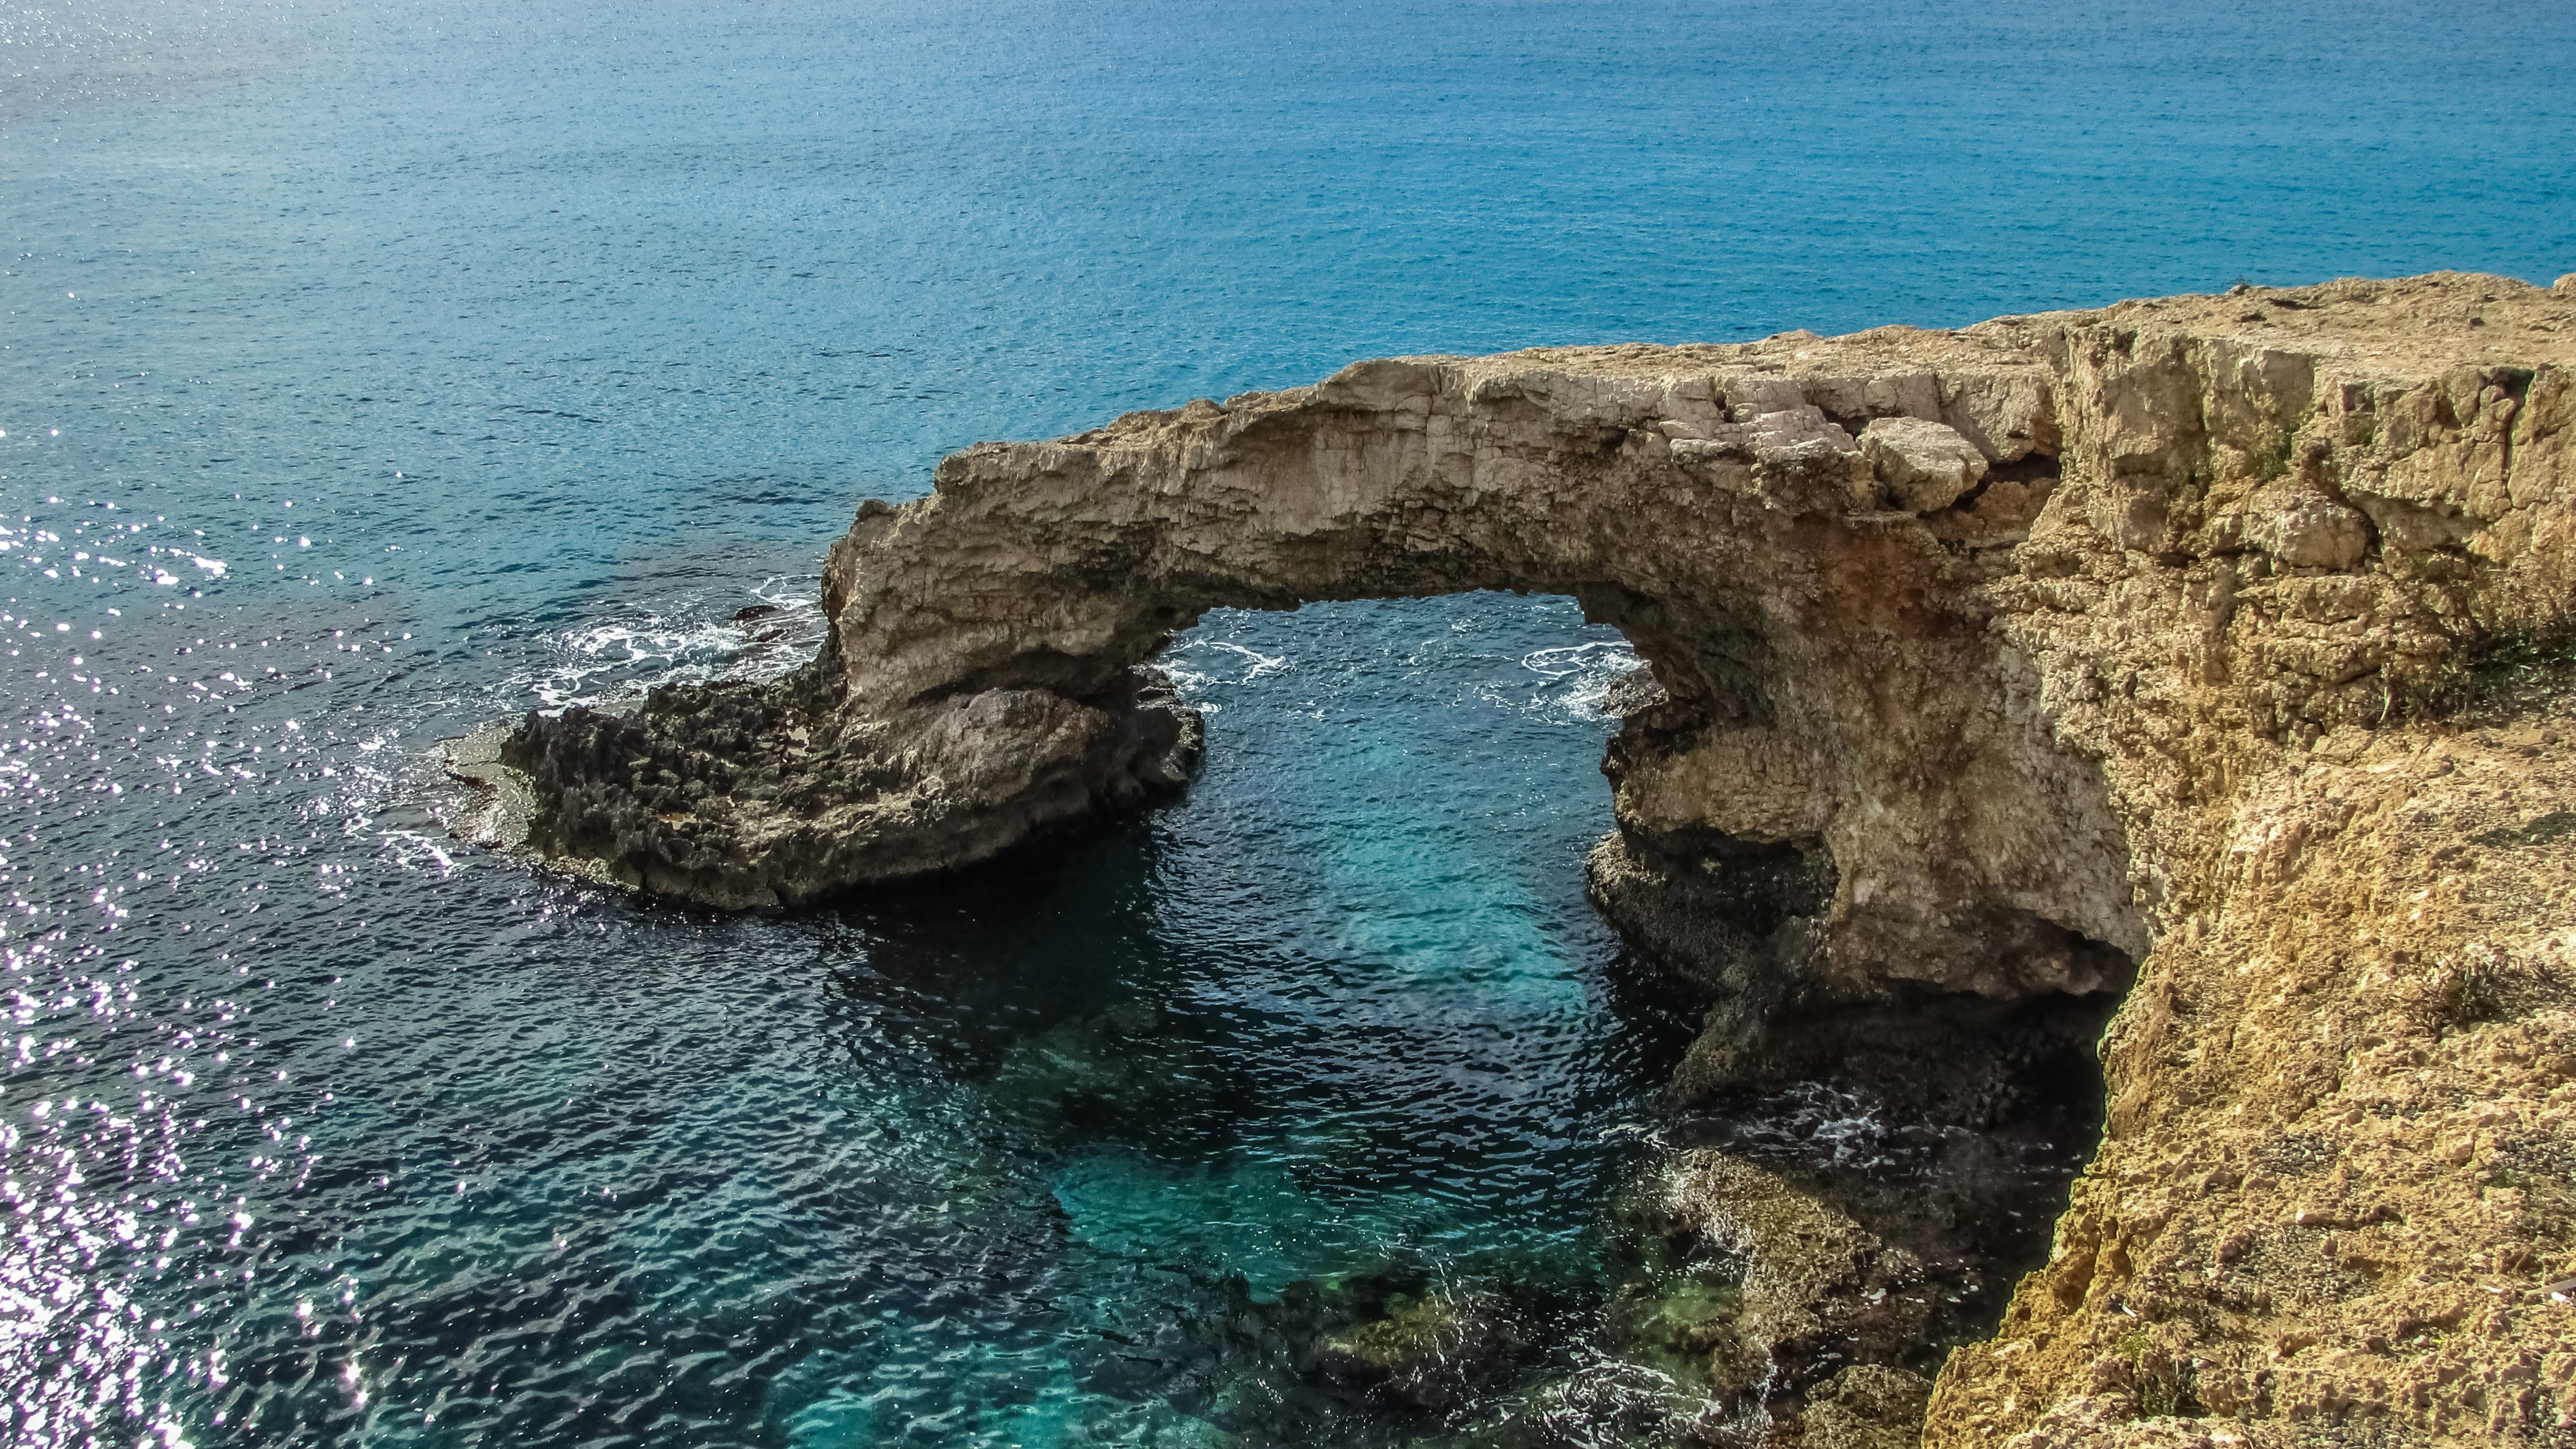
sea, coast, rock, ocean, formation, cliff, terrain, geology, cyprus, ayia napa, natural arch